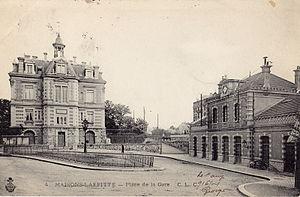
Carte postale ancienne éditée par CLC, n°4 :MAISONS-LAFFITTE - Place de la Gare
Maisons-Laffitte est une commune du département des Yvelines, dans la région Île-de-France, en France, située à 10 km environ au nord-est de Saint-Germain-en-Laye et à 18 km environ au nord-ouest de Paris.
La gare de Maisons-Laffitte est une gare ferroviaire française de la ligne de Paris-Saint-Lazare au Havre, située sur le territoire de la commune de Maisons-Laffitte, dans le département des Yvelines, en région Île-de-France.